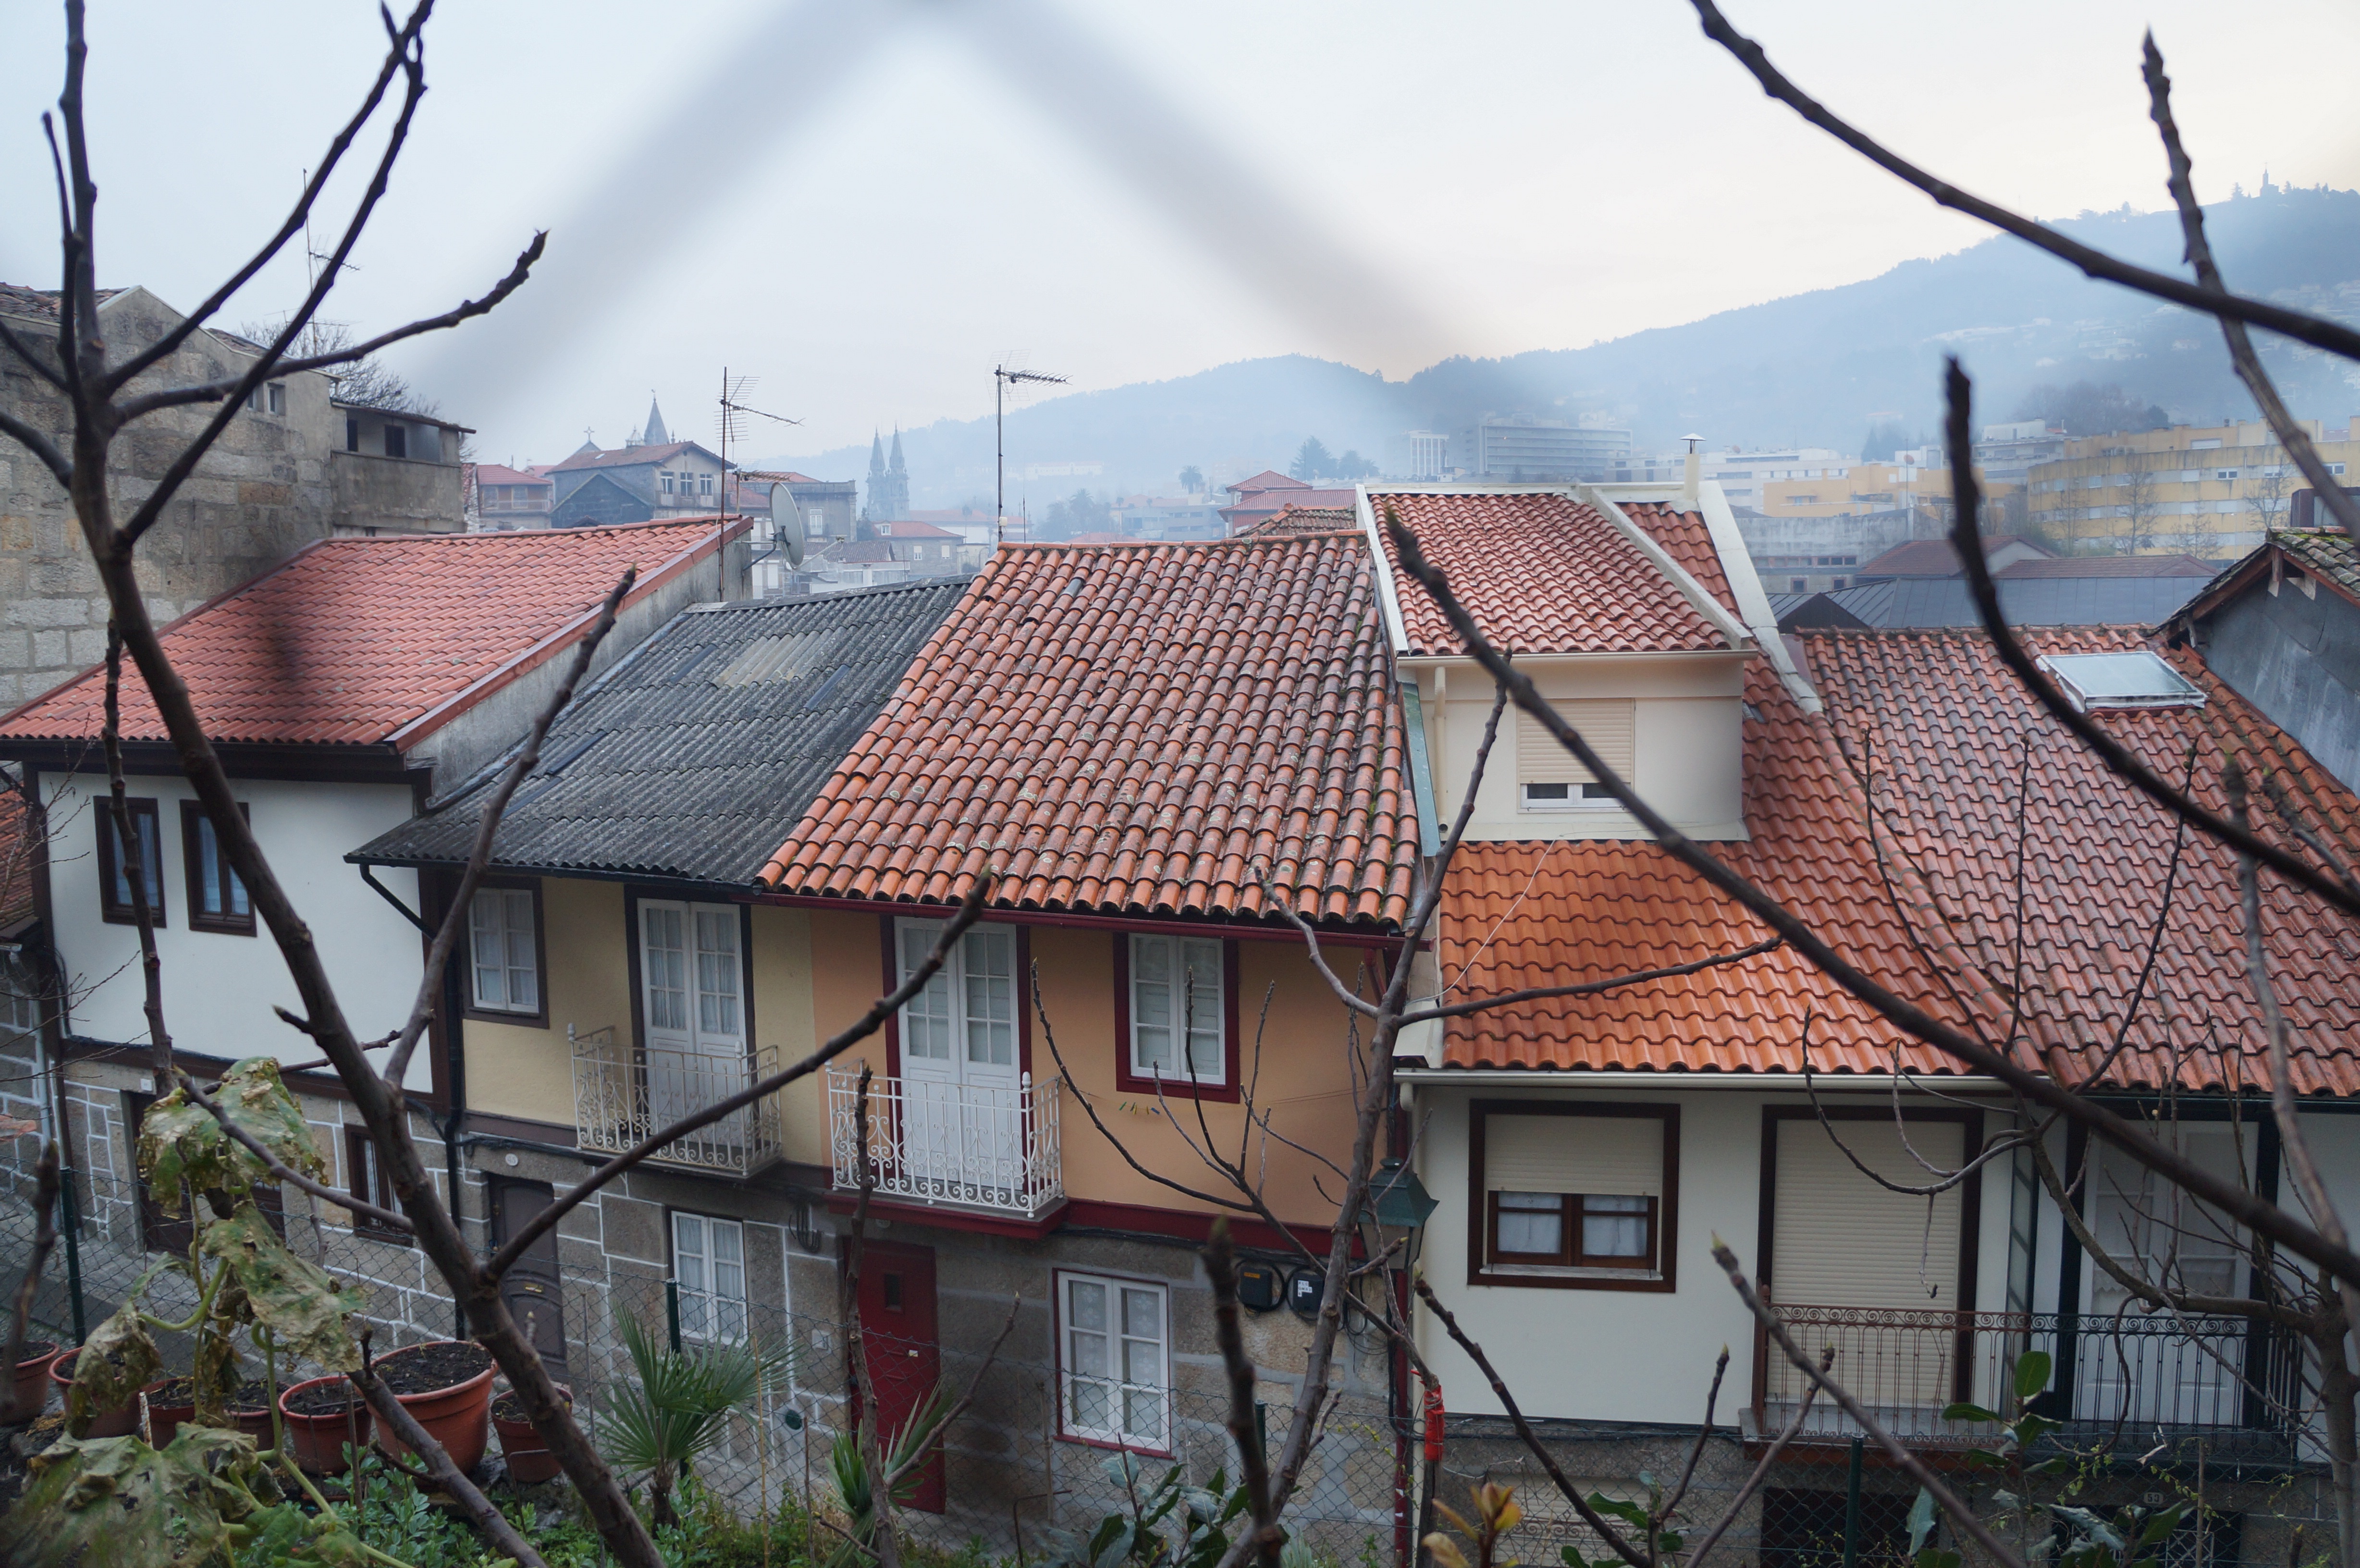
house, roof, home, village, cottage, facade, property, neighbourhood, rural area, residential area, outdoor structure